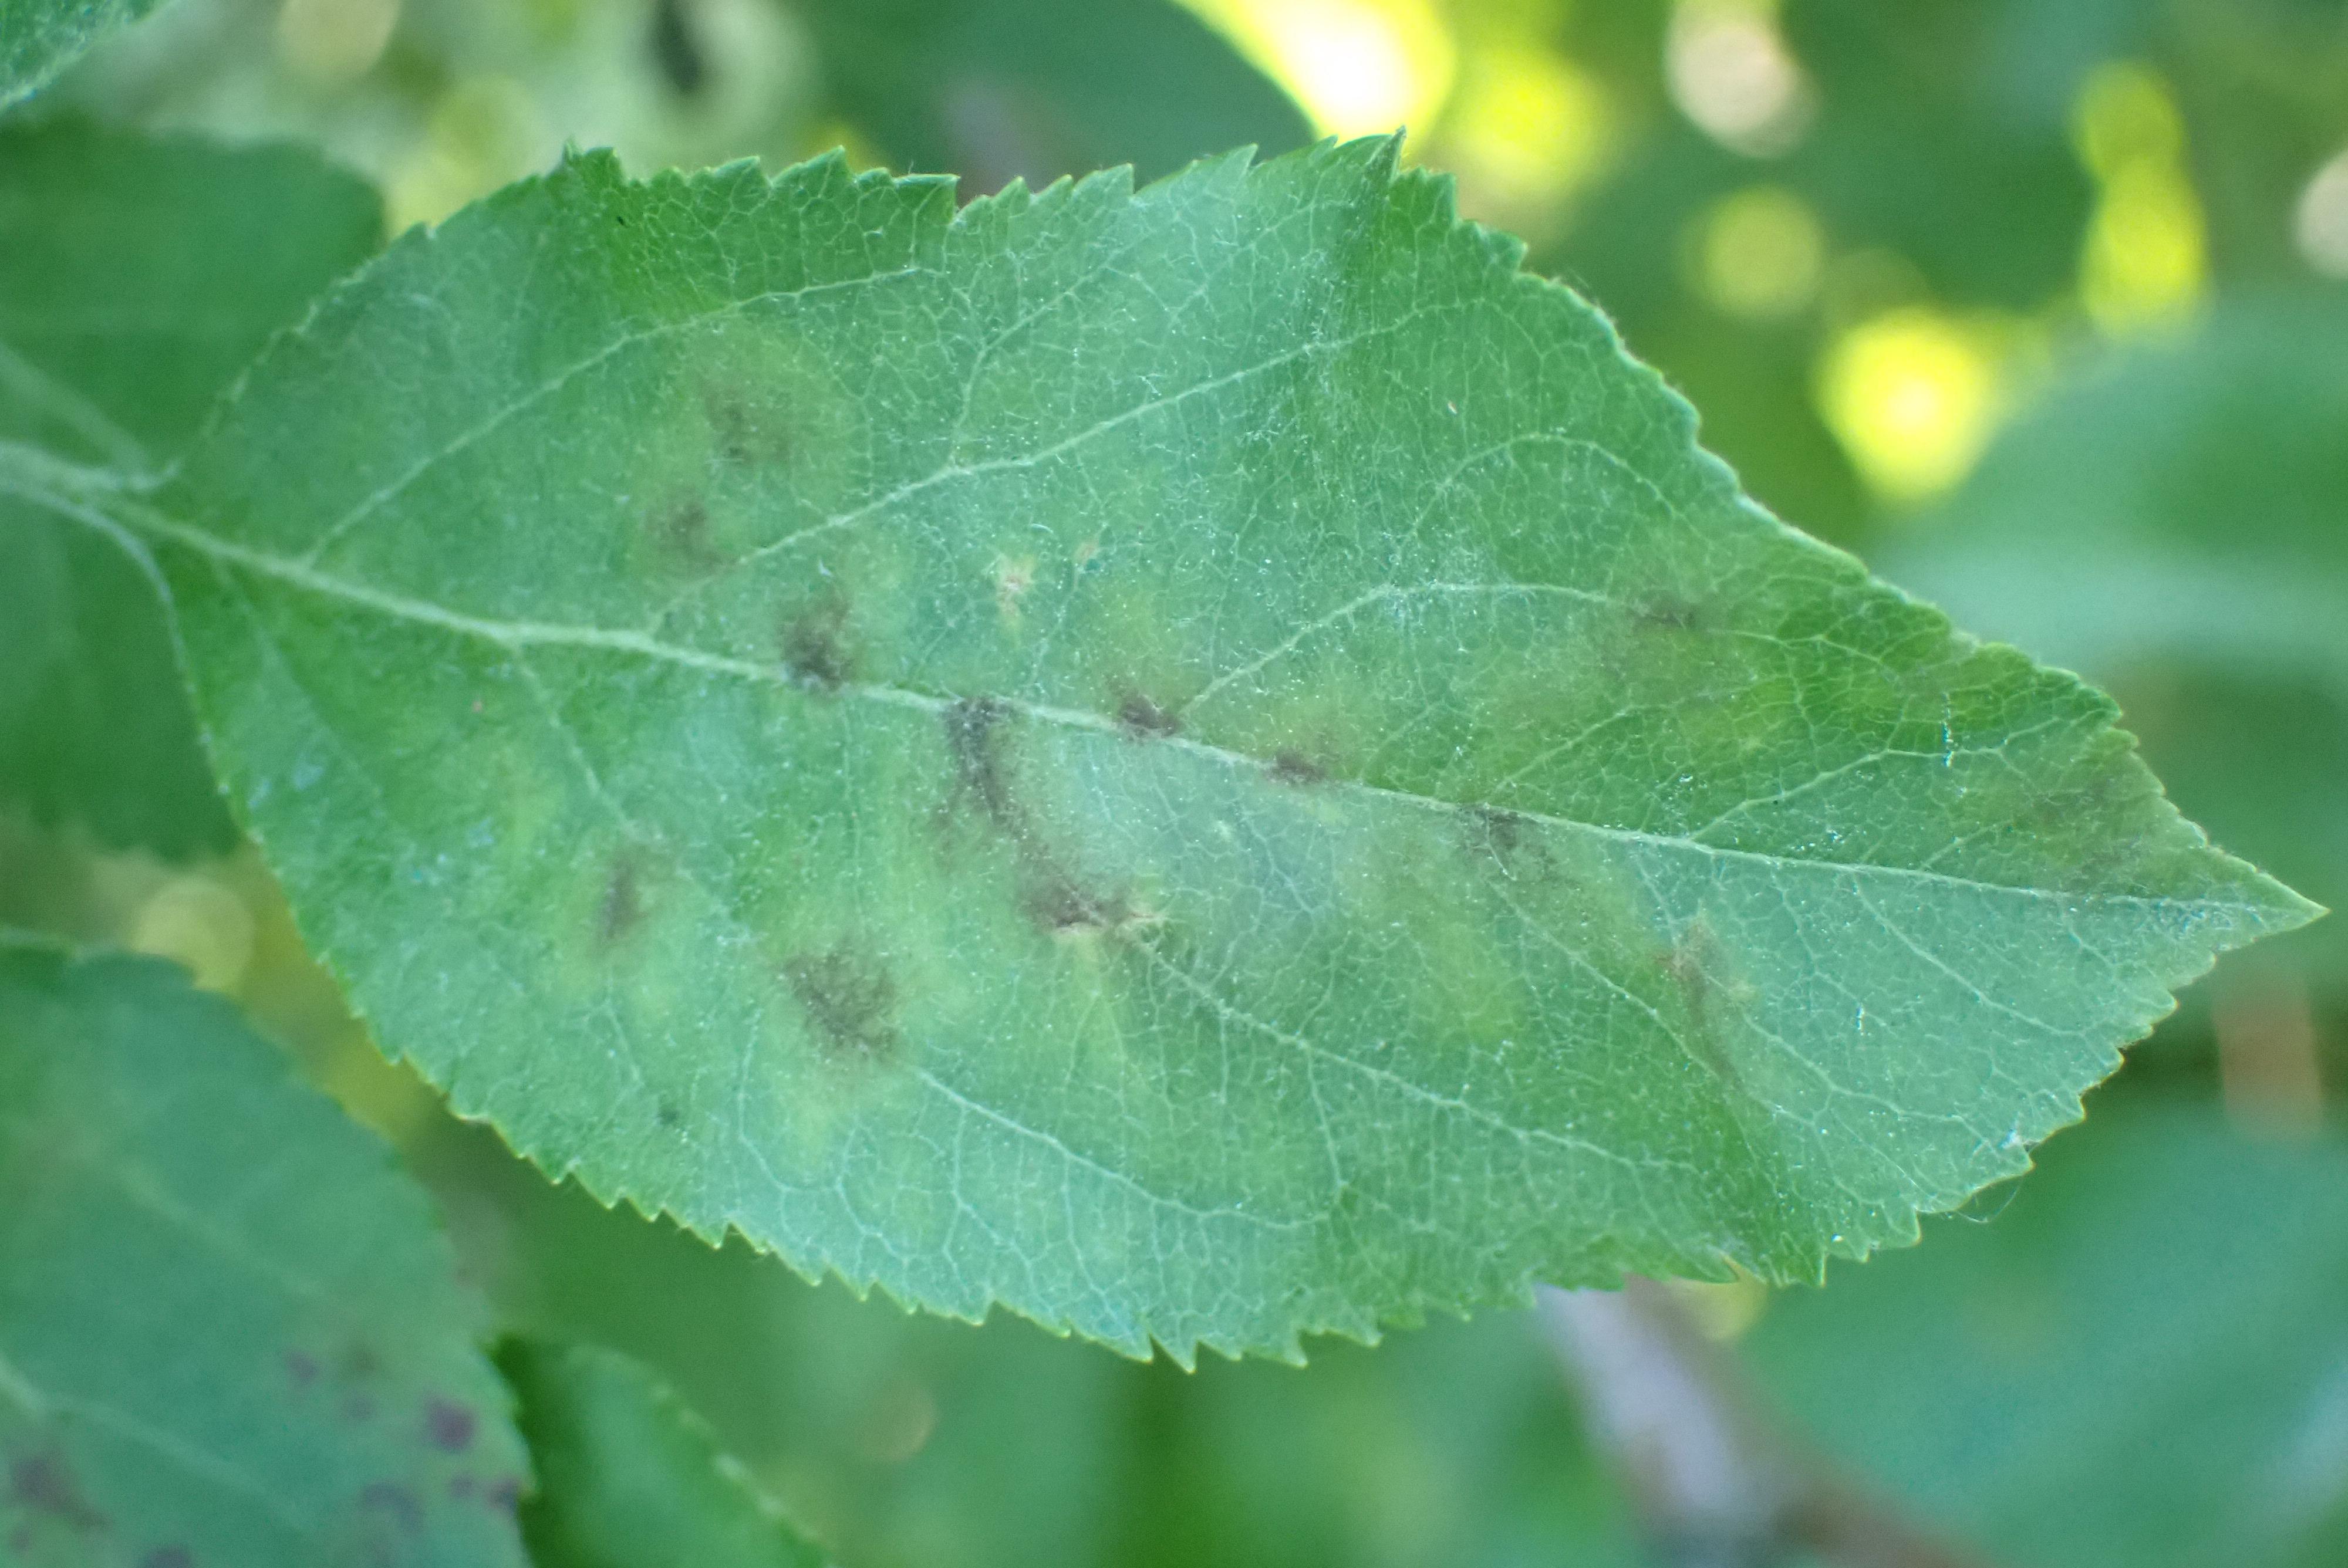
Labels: scab